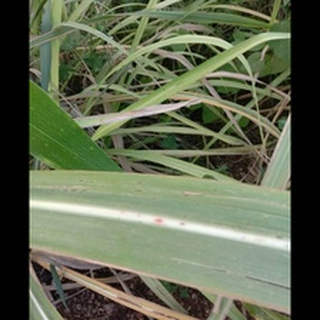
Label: sugarcane_red_rot